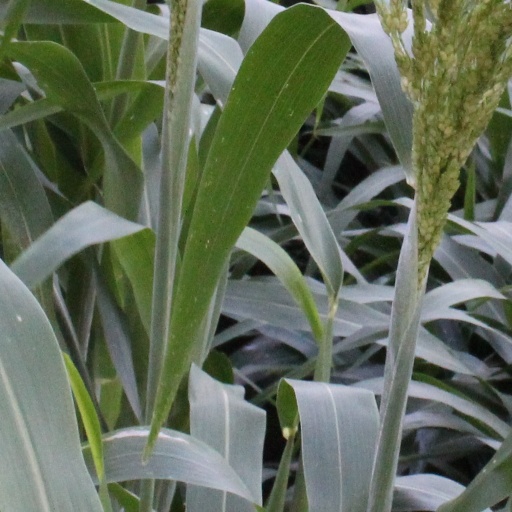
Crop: sorghum